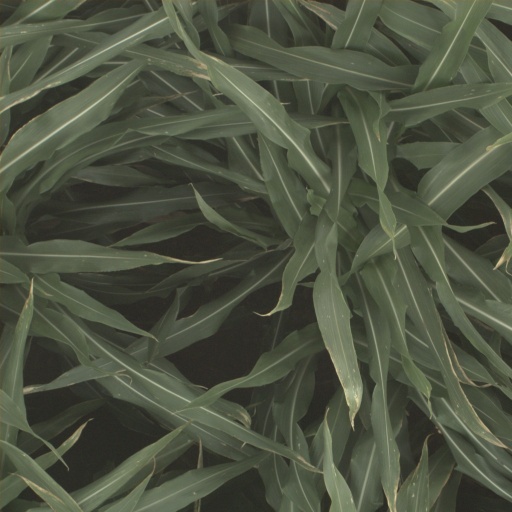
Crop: sorghum